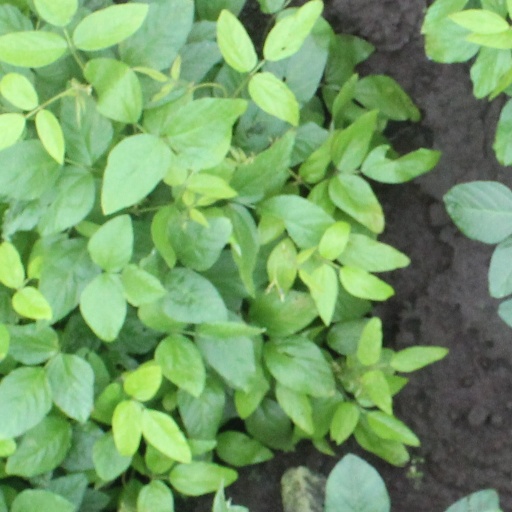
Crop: soybean